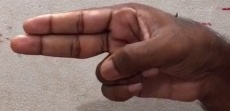
ASL sign: H